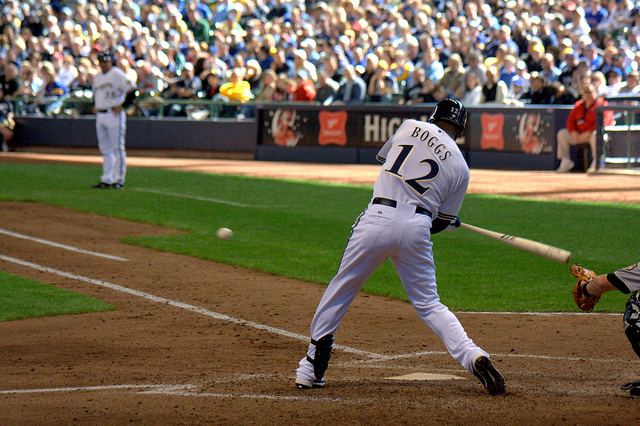
một cầu thủ bóng chày đang nghiêng người để đánh bóng